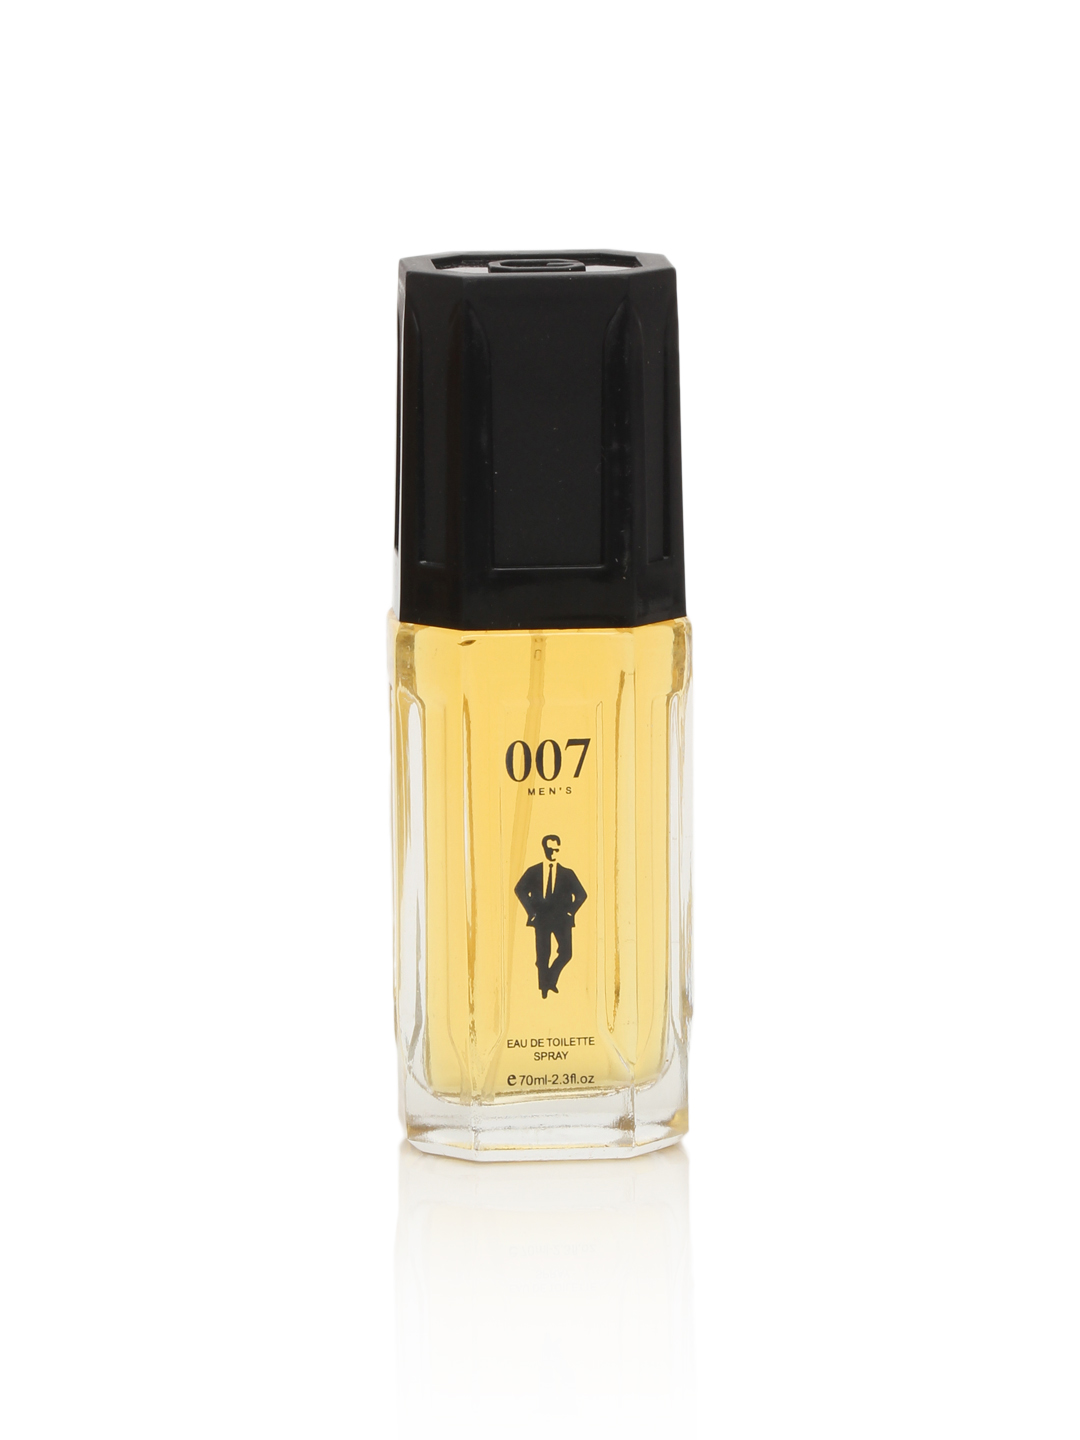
York Men 007 Perfume
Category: Personal Care / Fragrance / Perfume and Body Mist
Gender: Men
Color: Yellow
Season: Spring 2017
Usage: Casual